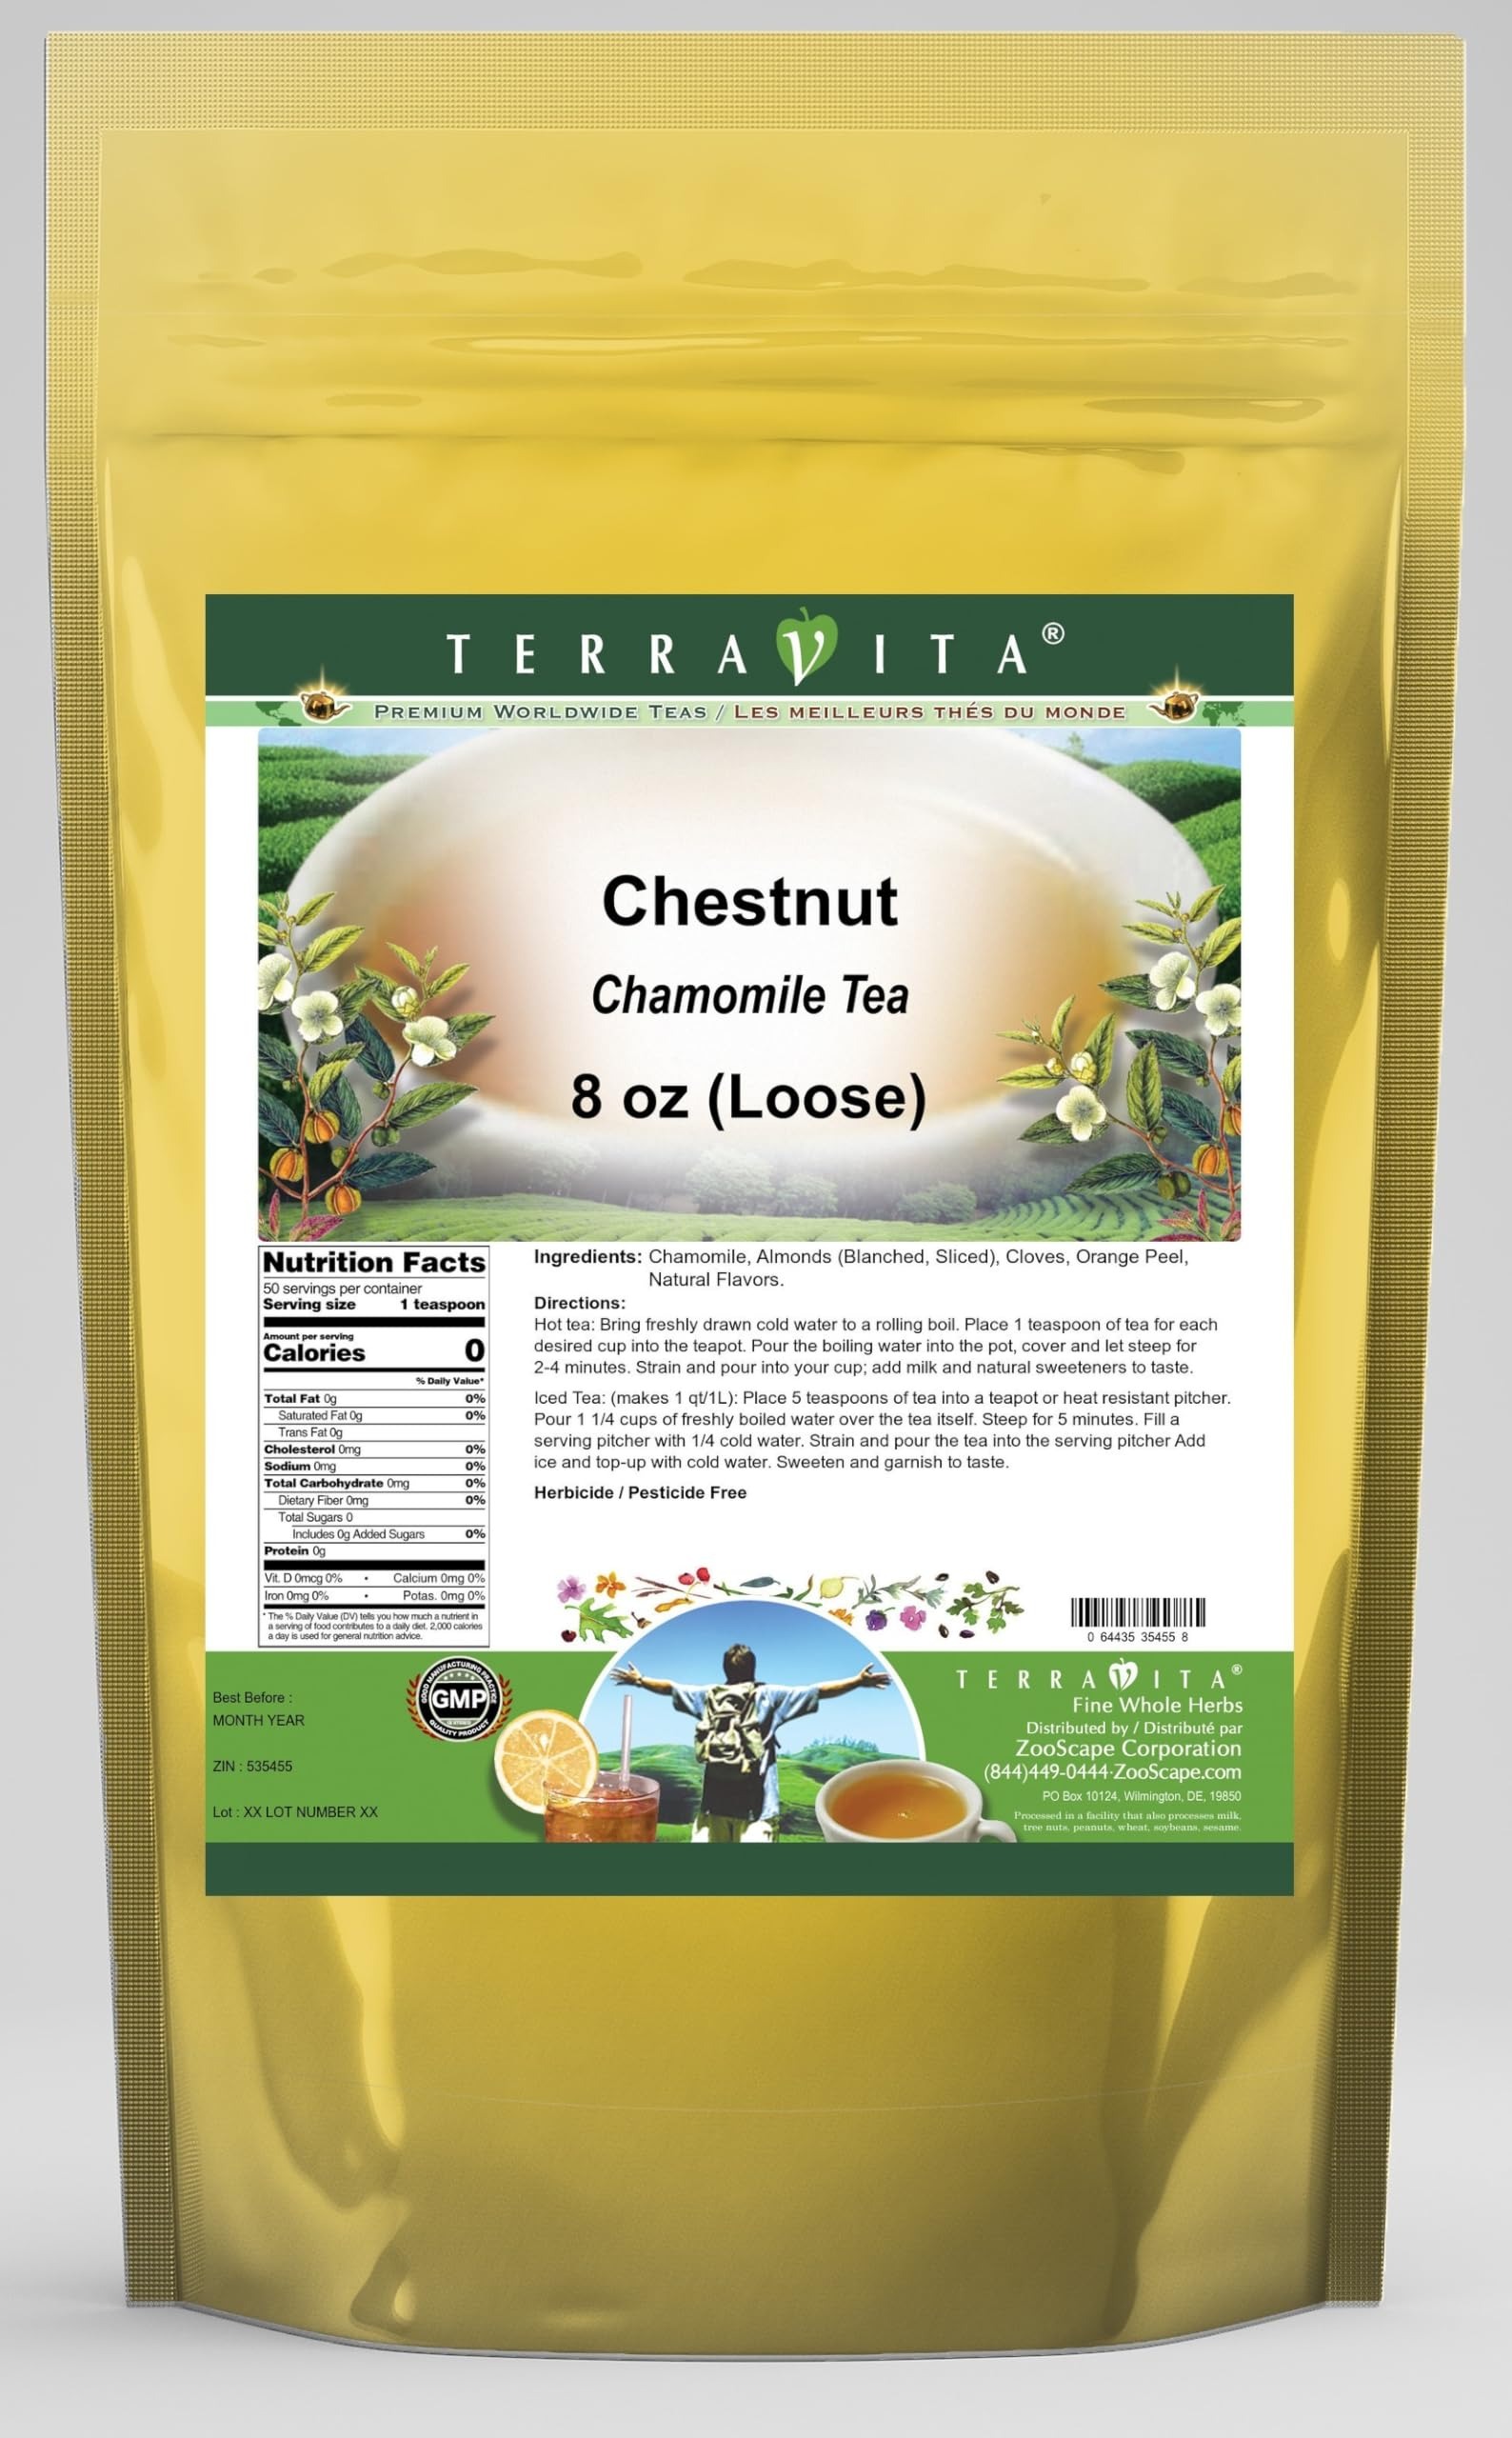
Item Name: Chestnut Chamomile Tea (Loose) (8 oz, ZIN: 535455) - 2 Pack
Bullet Point 1: Our Chestnut Chamomile Tea is a delicious flavored Chamomile tea with Almonds, Cloves and Orange Peel that you will enjoy relaxing with anytime! The natural Chestnut taste is delicious! - Ingredients: Chamomile tea, Almonds, Cloves, Orange Peel and Natural Chestnut Flavor.
Bullet Point 2: No fillers.
Bullet Point 3: Manufacturer: TerraVita
Bullet Point 4: Size: 8 oz
Bullet Point 5: Loose Leaf Chamomile Tea - Packed in a convenient upright pouch!
Product Description: Our Chestnut Chamomile Tea is a delicious flavored Chamomile tea with Almonds, Cloves and Orange Peel that you will enjoy relaxing with anytime! The natural Chestnut taste is delicious! - Ingredients: Chamomile tea, Almonds, Cloves, Orange Peel and Natural Chestnut Flavor. - Hot tea brewing method: Bring freshly drawn cold water to a rolling boil. Place 1 teaspoon of tea for each desired cup into the teapot. Pour the boiling water into the pot, cover and let steep for 2-4 minutes. Strain and pour into your cup; add milk and natural sweeteners to taste. - Iced tea brewing method: (to make 1 liter/quart): Place 5 teaspoons of tea into a teapot or heat resistant pitcher. Pour 1 1/4 cups of freshly boiled water over the tea itself. Steep for 5 minutes. Fill a serving pitcher with 1/4 cold water. Strain and pour the tea into the serving pitcher Add ice and top-up with cold water. Sweeten and garnish to taste. - TerraVita is an exclusive line of premium-quality, natural source products that use only the finest, purest and most potent ingredients found around the world. TerraVita is hallmarked by the highest possible standards of purity, potency, stability and freshness. All of our products are prepared with the highest elements of quality control, from raw materials through the entire manufacturing process, up to and including the moment that the bottles or bags are sealed for freshness and shipped out to you. Our highest possible standards are certified by independent laboratories and backed by our personal guarantee. - TerraVita exists to meet and ensure your family's health and wellness without the harmful effects of chemicals and health products. We strive to make all of our products affordable and reliable and are constantly searching the market to maintain our affordabi
Value: 16.0
Unit: Ounce

Price: 56.37